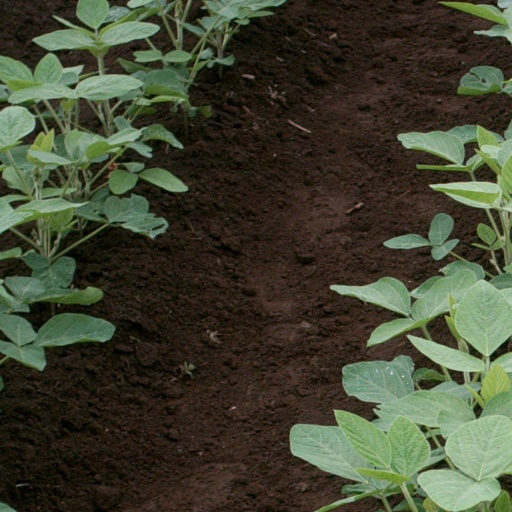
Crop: soybean